Siege of Toul

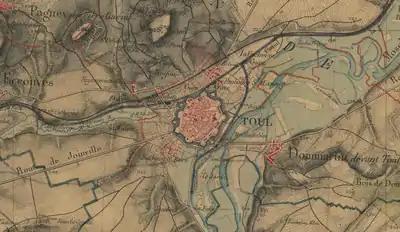
Map of Toul and the surrounding area in 1866

At 1245, Zychlinski led the infantry column on an assault at the fortress. The 3rd pioneer company led the attack to reconnoiter the ditches. Skirmishers would follow and surround the fort, the ditch would be passed and an entrance gained through the north gate of the fortress. The pioneers reached the north side of the fortress under long-range rifle fire. The Germans found the northern glacis unfavorable to an assault and began to search for an eastern passage. After a gaining a position on the eastern side, they opened fire on the garrison. At 1300, the 93rd Regiment's fusilier battalion advanced in skirmishing order against the northern face and reached the main ditch, opening fire on the garrison deployed at the north gate ravelin. The 2nd Battalion of the 93rd Regiment advanced against the north-western side and engaged in a firefight in a skirmish line against the garrison. The drawbridge had been raised and no suitable location for an assault was found. The 2nd Battalion, 27th Regiment moved against the western side, crossing open ground and suffering heavy losses in the process, including the injuring of the battalion's commander Major Joffroy. They reached the foot of the glacis and received reinforcements from the 1st Battalion, which also suffered casualties, with the battalion commander Lieutenant-Colonel Werner wounded. The Bavarian lancer brigade reached the scene and opened fire with its horse artillery batteries on the fort.